Mody Road

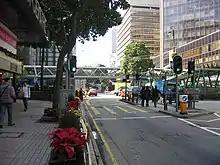
Mody Road

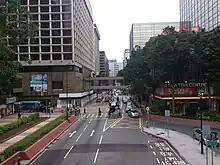
Mody Road towards Mody Square

Mody Road is a street in Tsim Sha Tsui, Kowloon, Hong Kong.